Computers in the classroom

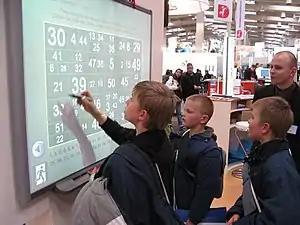
The interactive whiteboard is an example of computers replacing traditional classroom technology.

The early 1990s marked the beginning of modern media technology such as CD-ROMs as well as the development of modern presentation software such as Microsoft PowerPoint. Other computer-based technology including the electronic whiteboard and the laptop computer became widely available to students. Internet technologies were also gaining prevalence in schools. In 1996, Bill Clinton made over $2 billion in grants available in the Technology Literacy Challenge Fund, a program which challenged schools to make computers and the Internet available to every student, connected to the outside world, and engaging. This marked a significant increase in the demand for computer technology in many public school systems throughout the globe.